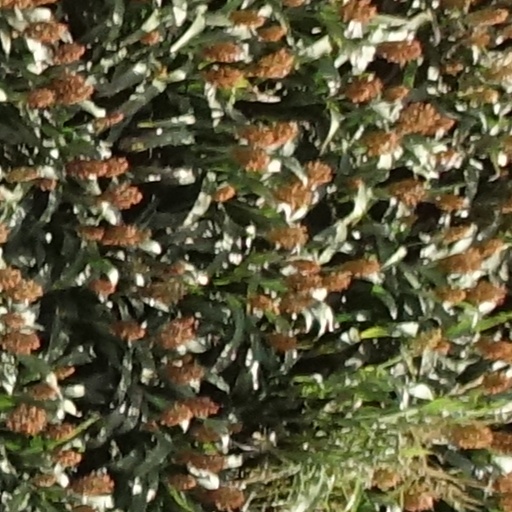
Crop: sorghum